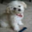
Label: dog